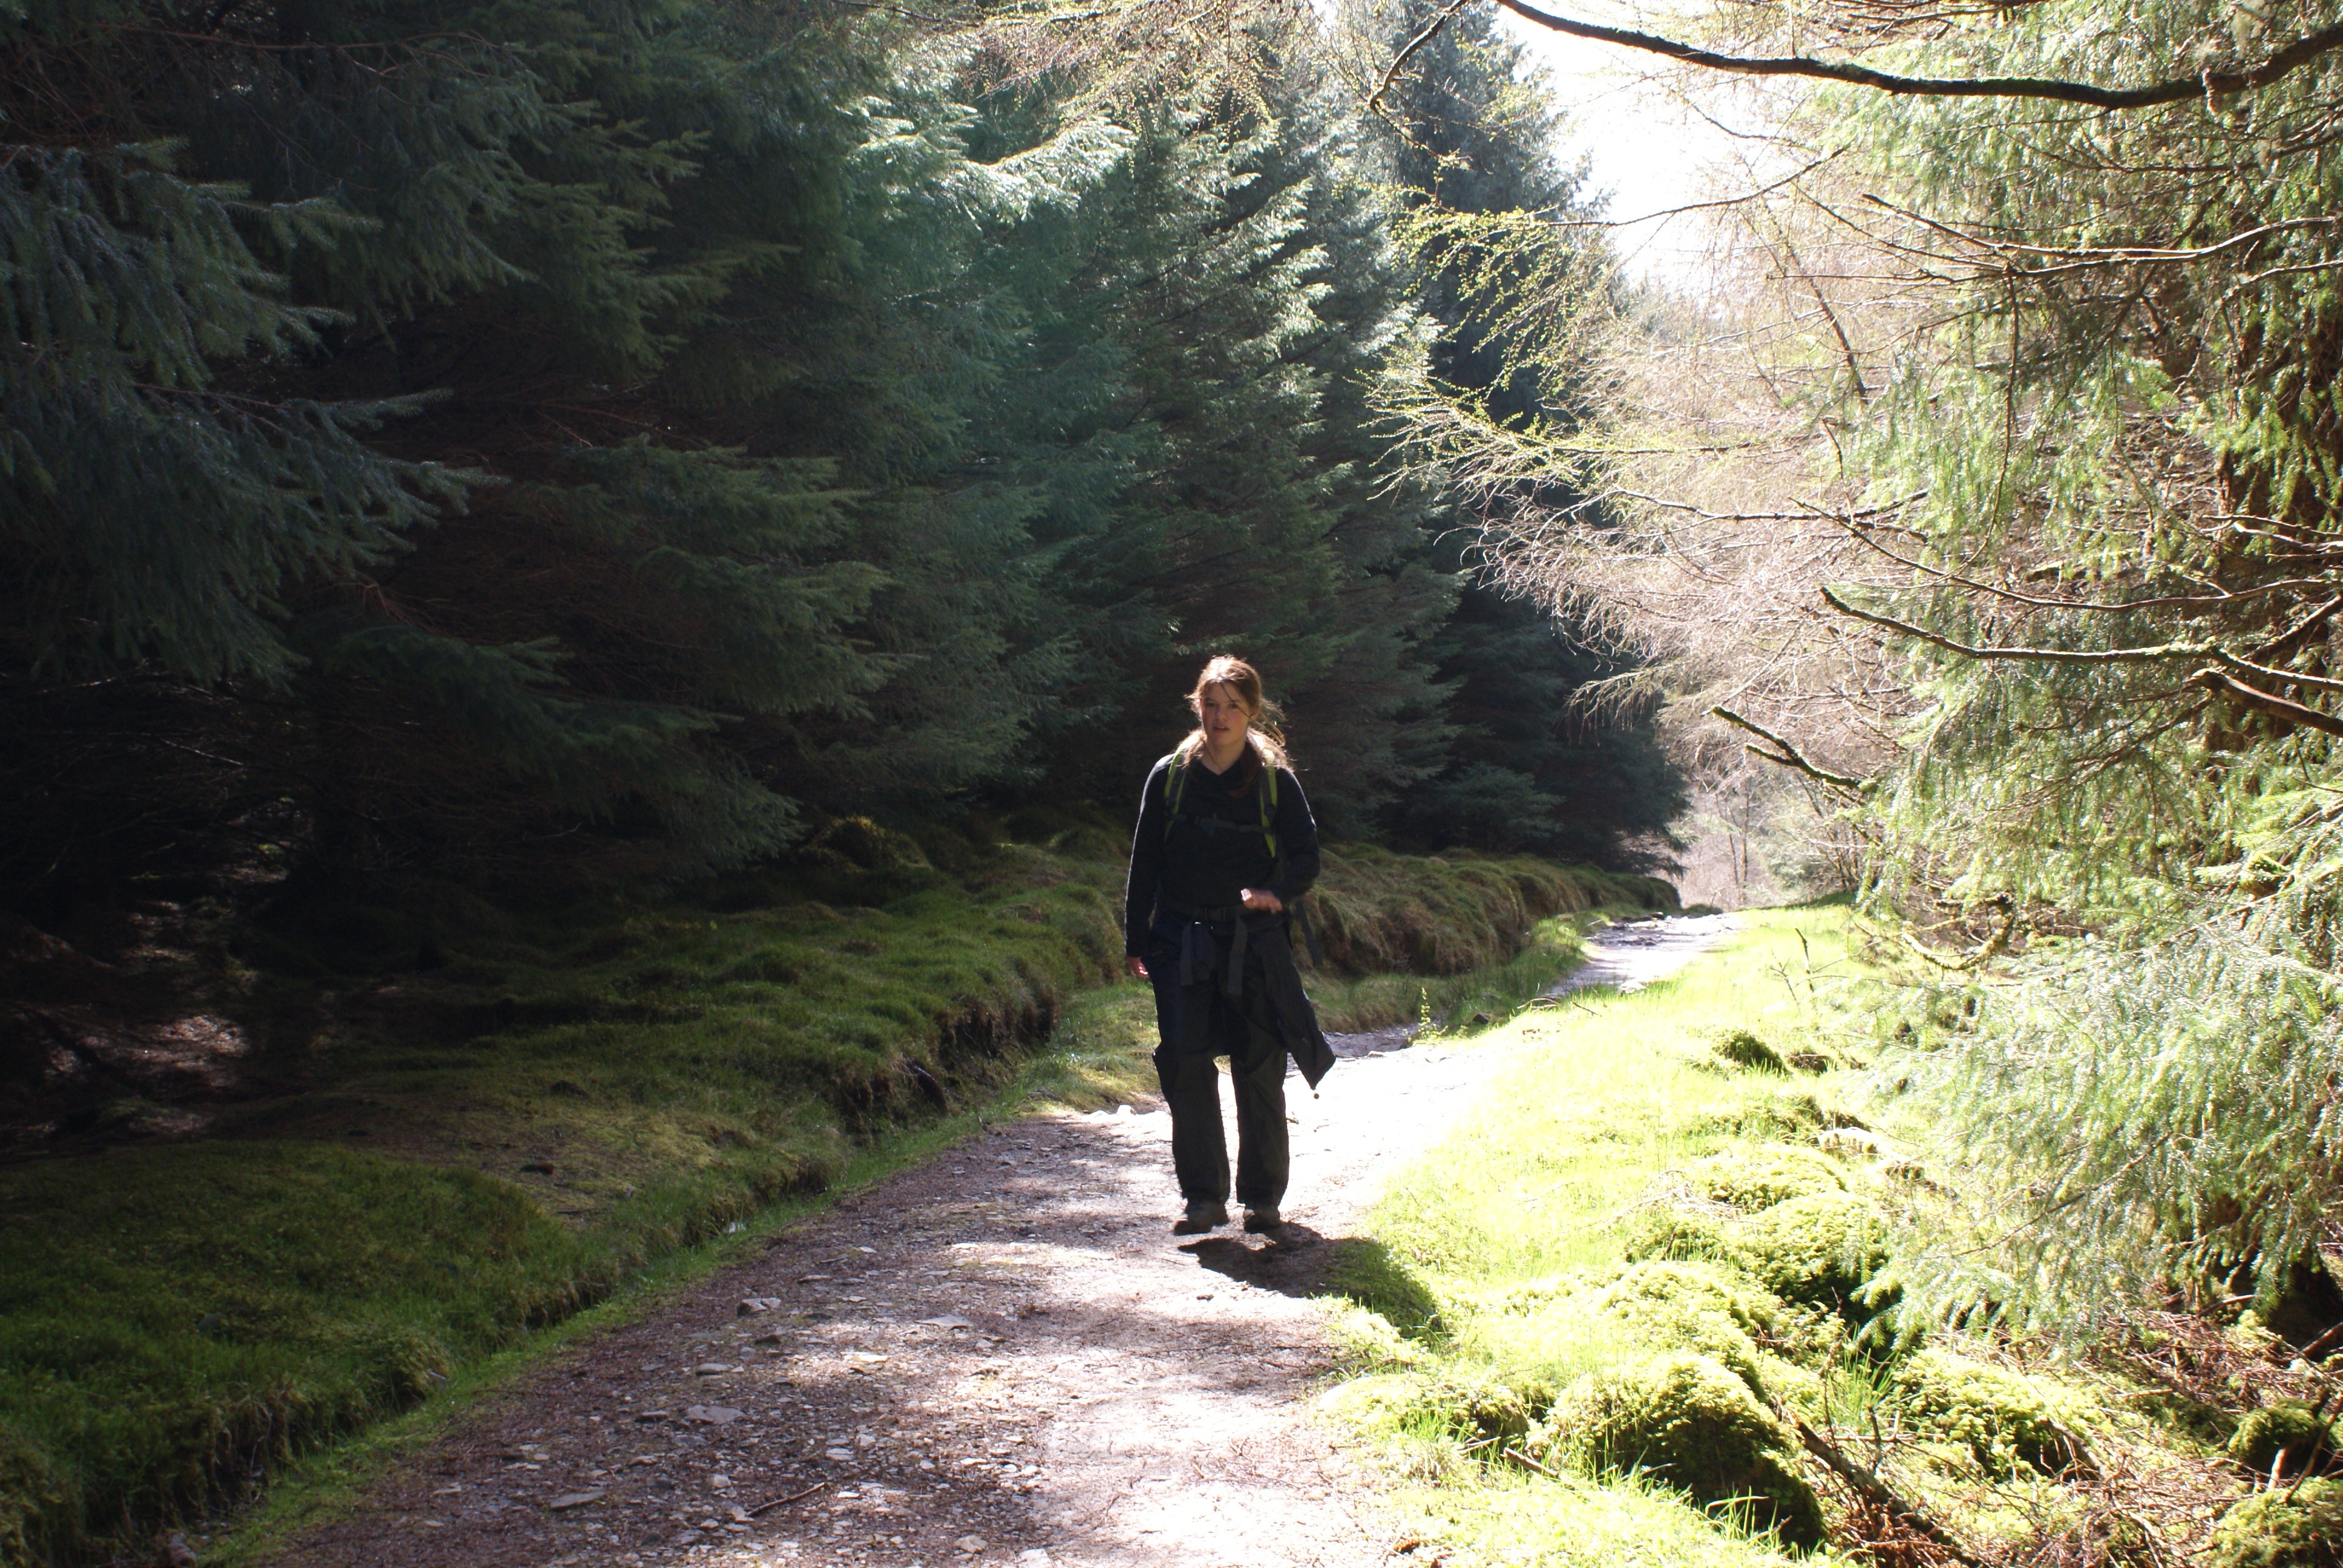
tree, forest, wilderness, walking, hiking, trail, adventure, jungle, ridge, woodland